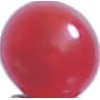
Label: redcurrant